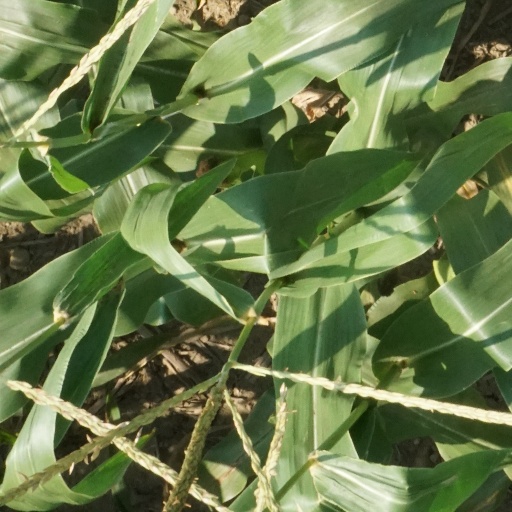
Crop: maize; corn